Actin

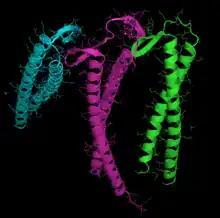
Ribbon model obtained using the PyMOL programme on crystallographs of the prefoldin proteins found in the archaean "Pyrococcus horikoshii". The six supersecondary structures are present in a coiled helix "hanging" from the central beta barrels. These are often compared in the literature to the tentacles of a jellyfish. As far as is visible using electron microscopy, eukariotic prefoldin has a similar structure.

Actin can spontaneously acquire a large part of its tertiary structure. However, the way it acquires its fully functional form from its newly synthesized native form is special and almost unique in protein chemistry. The reason for this special route could be the need to avoid the presence of incorrectly folded actin monomers, which could be toxic as they can act as inefficient polymerization terminators. Nevertheless, it is key to establishing the stability of the cytoskeleton, and additionally, it is an essential process for coordinating the cell cycle.